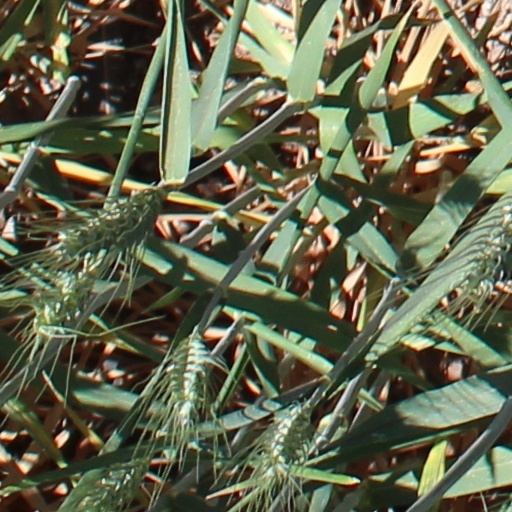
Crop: wheat